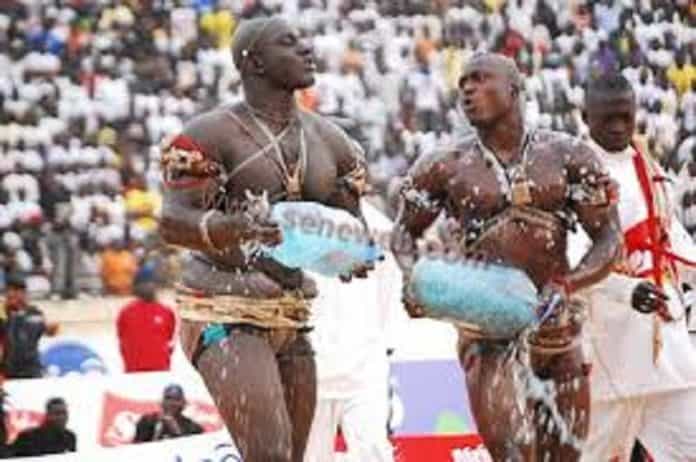
Waaw nataal bii gis naa ci biir nataal bi ñaari góor yu taxaw takk ay téere...ci seen ginnaaw, ñuy yëngu ci wàllum tàggat-yaram.